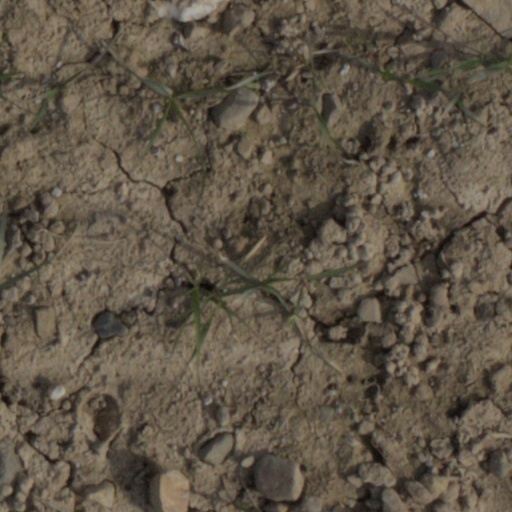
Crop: wheat